Hal's Hole in One Golf

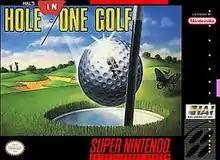
North American box art

is a golf video game developed and published by HAL Laboratory for the Super Nintendo Entertainment System in 1991.